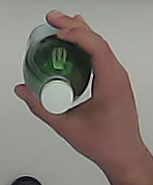
Product: sanpellegrino_water